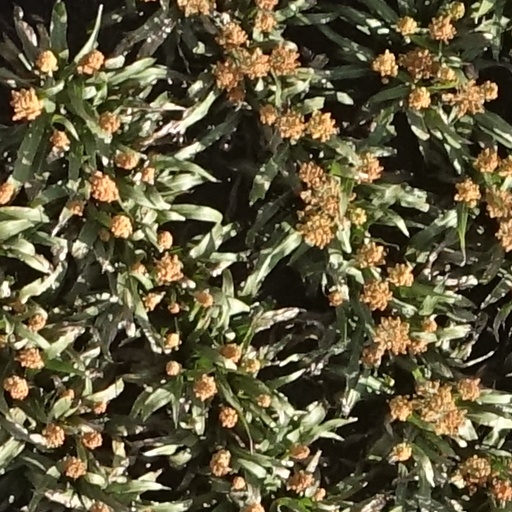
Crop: sorghum